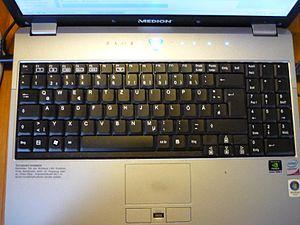
La touche Fonction, également appelée touche Fn, est une touche modificatrice permettant de pallier l’absence de certaines touches sur les claviers compacts, ainsi que d’ajouter des fonctionnalités. Elle sert ainsi à réduire la surface occupée par la disposition d'un clavier, le plus souvent sur les ordinateurs portables.